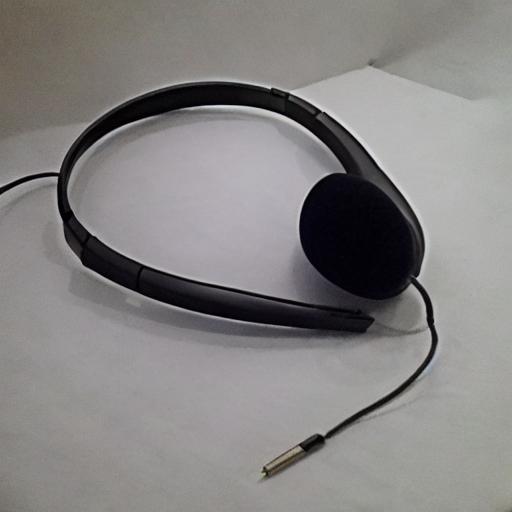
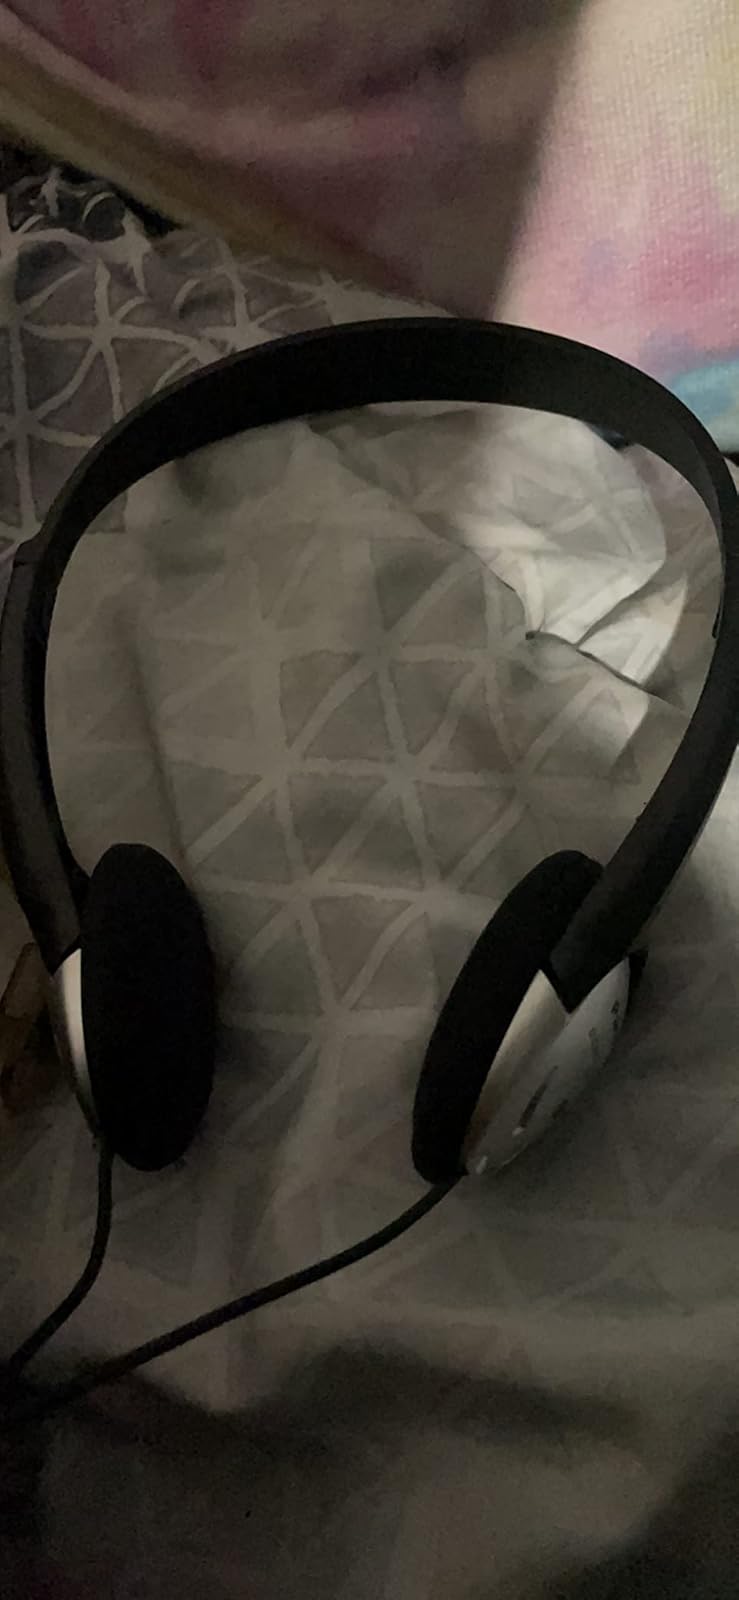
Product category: headphones
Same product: no